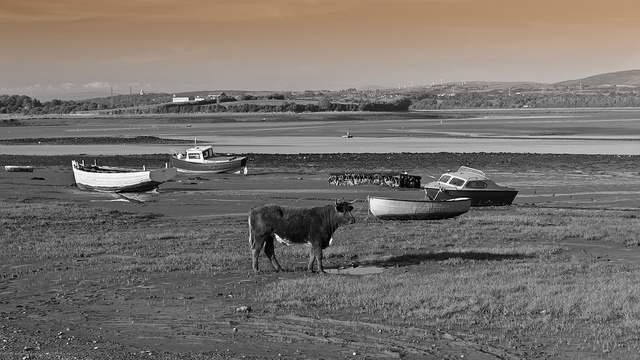
Black and white photograph of cow next to boats.
A cow walks on boats in a field.
A cow standing near some beached boats at low tide.
The cow is standing among the boats in the field.
A black and white photo of a cow amongst dry docked boats.